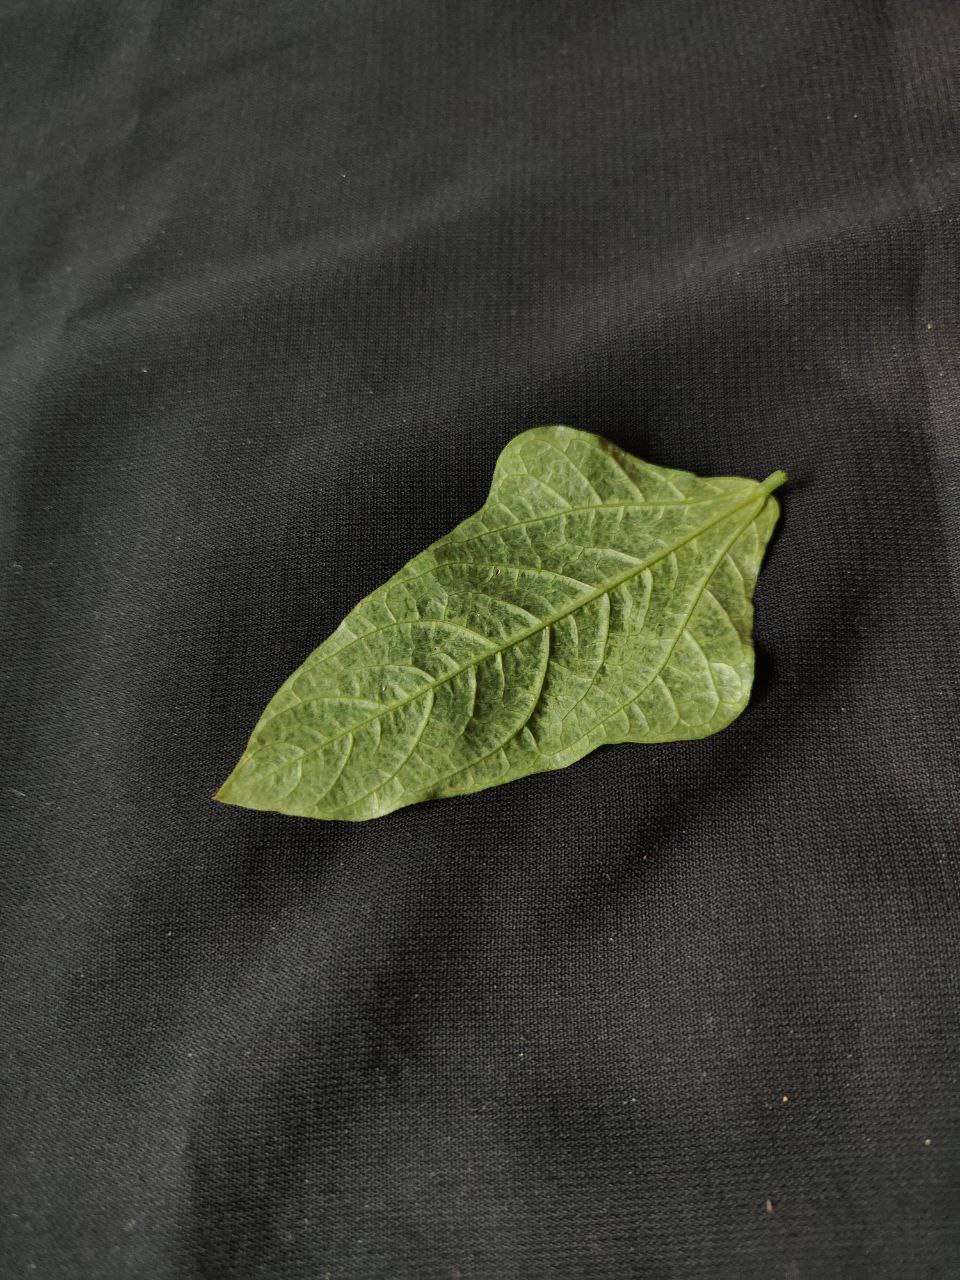
Crop: cowpea
Leaf condition: Mosaic Virus